Ecole d'Humanité

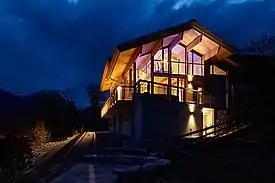
The iconic Eberhard Berent House at Night, used by students as a learning centre

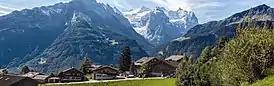
The Ecole campus in summer, nestled beneath the Eiger

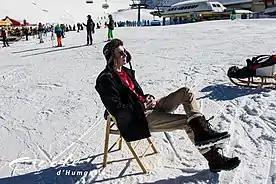
Ecole students enjoy the weekly "Ski Day", where morning courses are replaced with skiing with friends, as well as organised snow-trekking and relaxing on piste.

The Ecole is consistently ranked one of the best schools in Europe this is largely because of the wide range of activities and opportunities students are given, from trips across the globe, to hikes on the Eiger trail, and a dedicated staff of ski instructors and sports advisors. Students at the Ecole do not receive grades in their classes, instead they receive highly personalised written reports/portfolios for each assignment and class they complete. Because of the school's bespoke, hands on curriculum and high Advanced Placement scores, students often go on to study at the world's most prestigious higher education institutions, including Oxford, Yale, Cambridge, The ETH, Brown, The University of Chicago, Dartmouth and NYU.